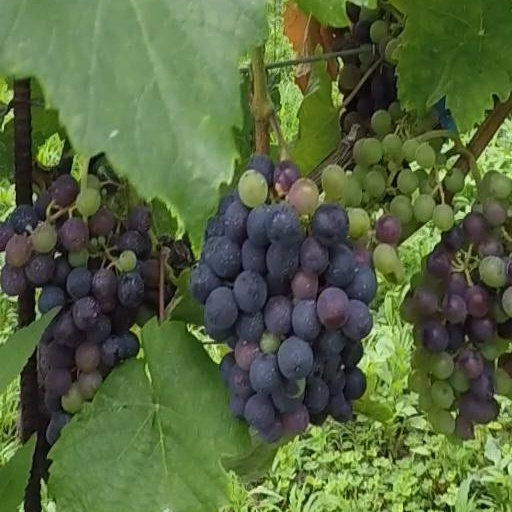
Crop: grape